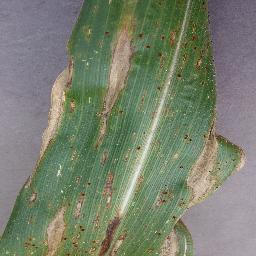
Label: Corn___Northern_Leaf_Blight